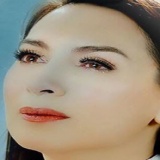
ca sĩ Phi Nhung